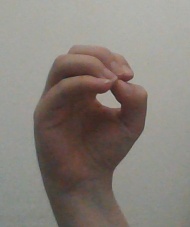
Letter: ha